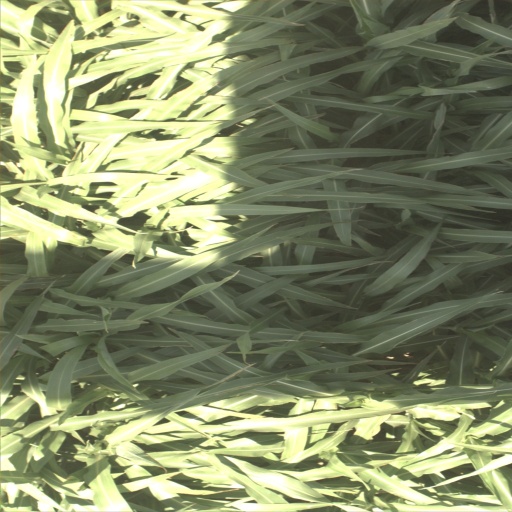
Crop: sorghum